Voyageur Colonial Bus Lines

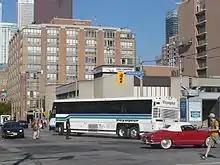
Bus still in an older livery, leaving the Greyhound Courier Express depot in Toronto, in June 2008

At various times Voyageur operated a number of subsidiaries, including Voyageur Abitibi (based in Val d'Or), Voyageur Inc., Voyageur Provincial (both headquartered in Montréal) and Voyageur Quebec. By 1981 the company was owned by Canada Steamship Lines Inc., 50% owned by Paul Martin's family. The Quebec routes were sold to other operators over the following decade, and in 1994 Greyhound purchased key Ottawa and Toronto routes from Voyageur. In 1998 CSL sold Voyageur to Greyhound Canada, which in turn is owned by the UK-based FirstGroup.